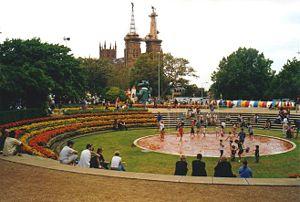
La cathédrale catholique Sainte-Marie de Sydney est le siège d l'archevêque de Sydney, dont le titulaire actuel est Anthony Fisher. D'architecture gothique, elle est située au cœur de la ville.